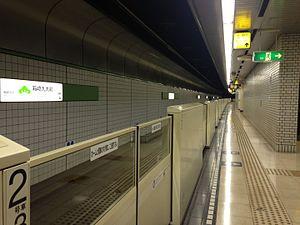
La ligne Hakozaki est une ligne du métro de Fukuoka au Japon. Officiellement ligne 2 du réseau, elle relie la station de Nakasu-Kawabata à celle de Kaizuka. Longue de 4,7 km, elle traverse les arrondissements de Hakata et Higashi à Fukuoka. Sur les cartes, la ligne est identifiée avec la lettre H et sa couleur est bleue.